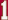
Number: 1